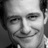
Emotion: happy